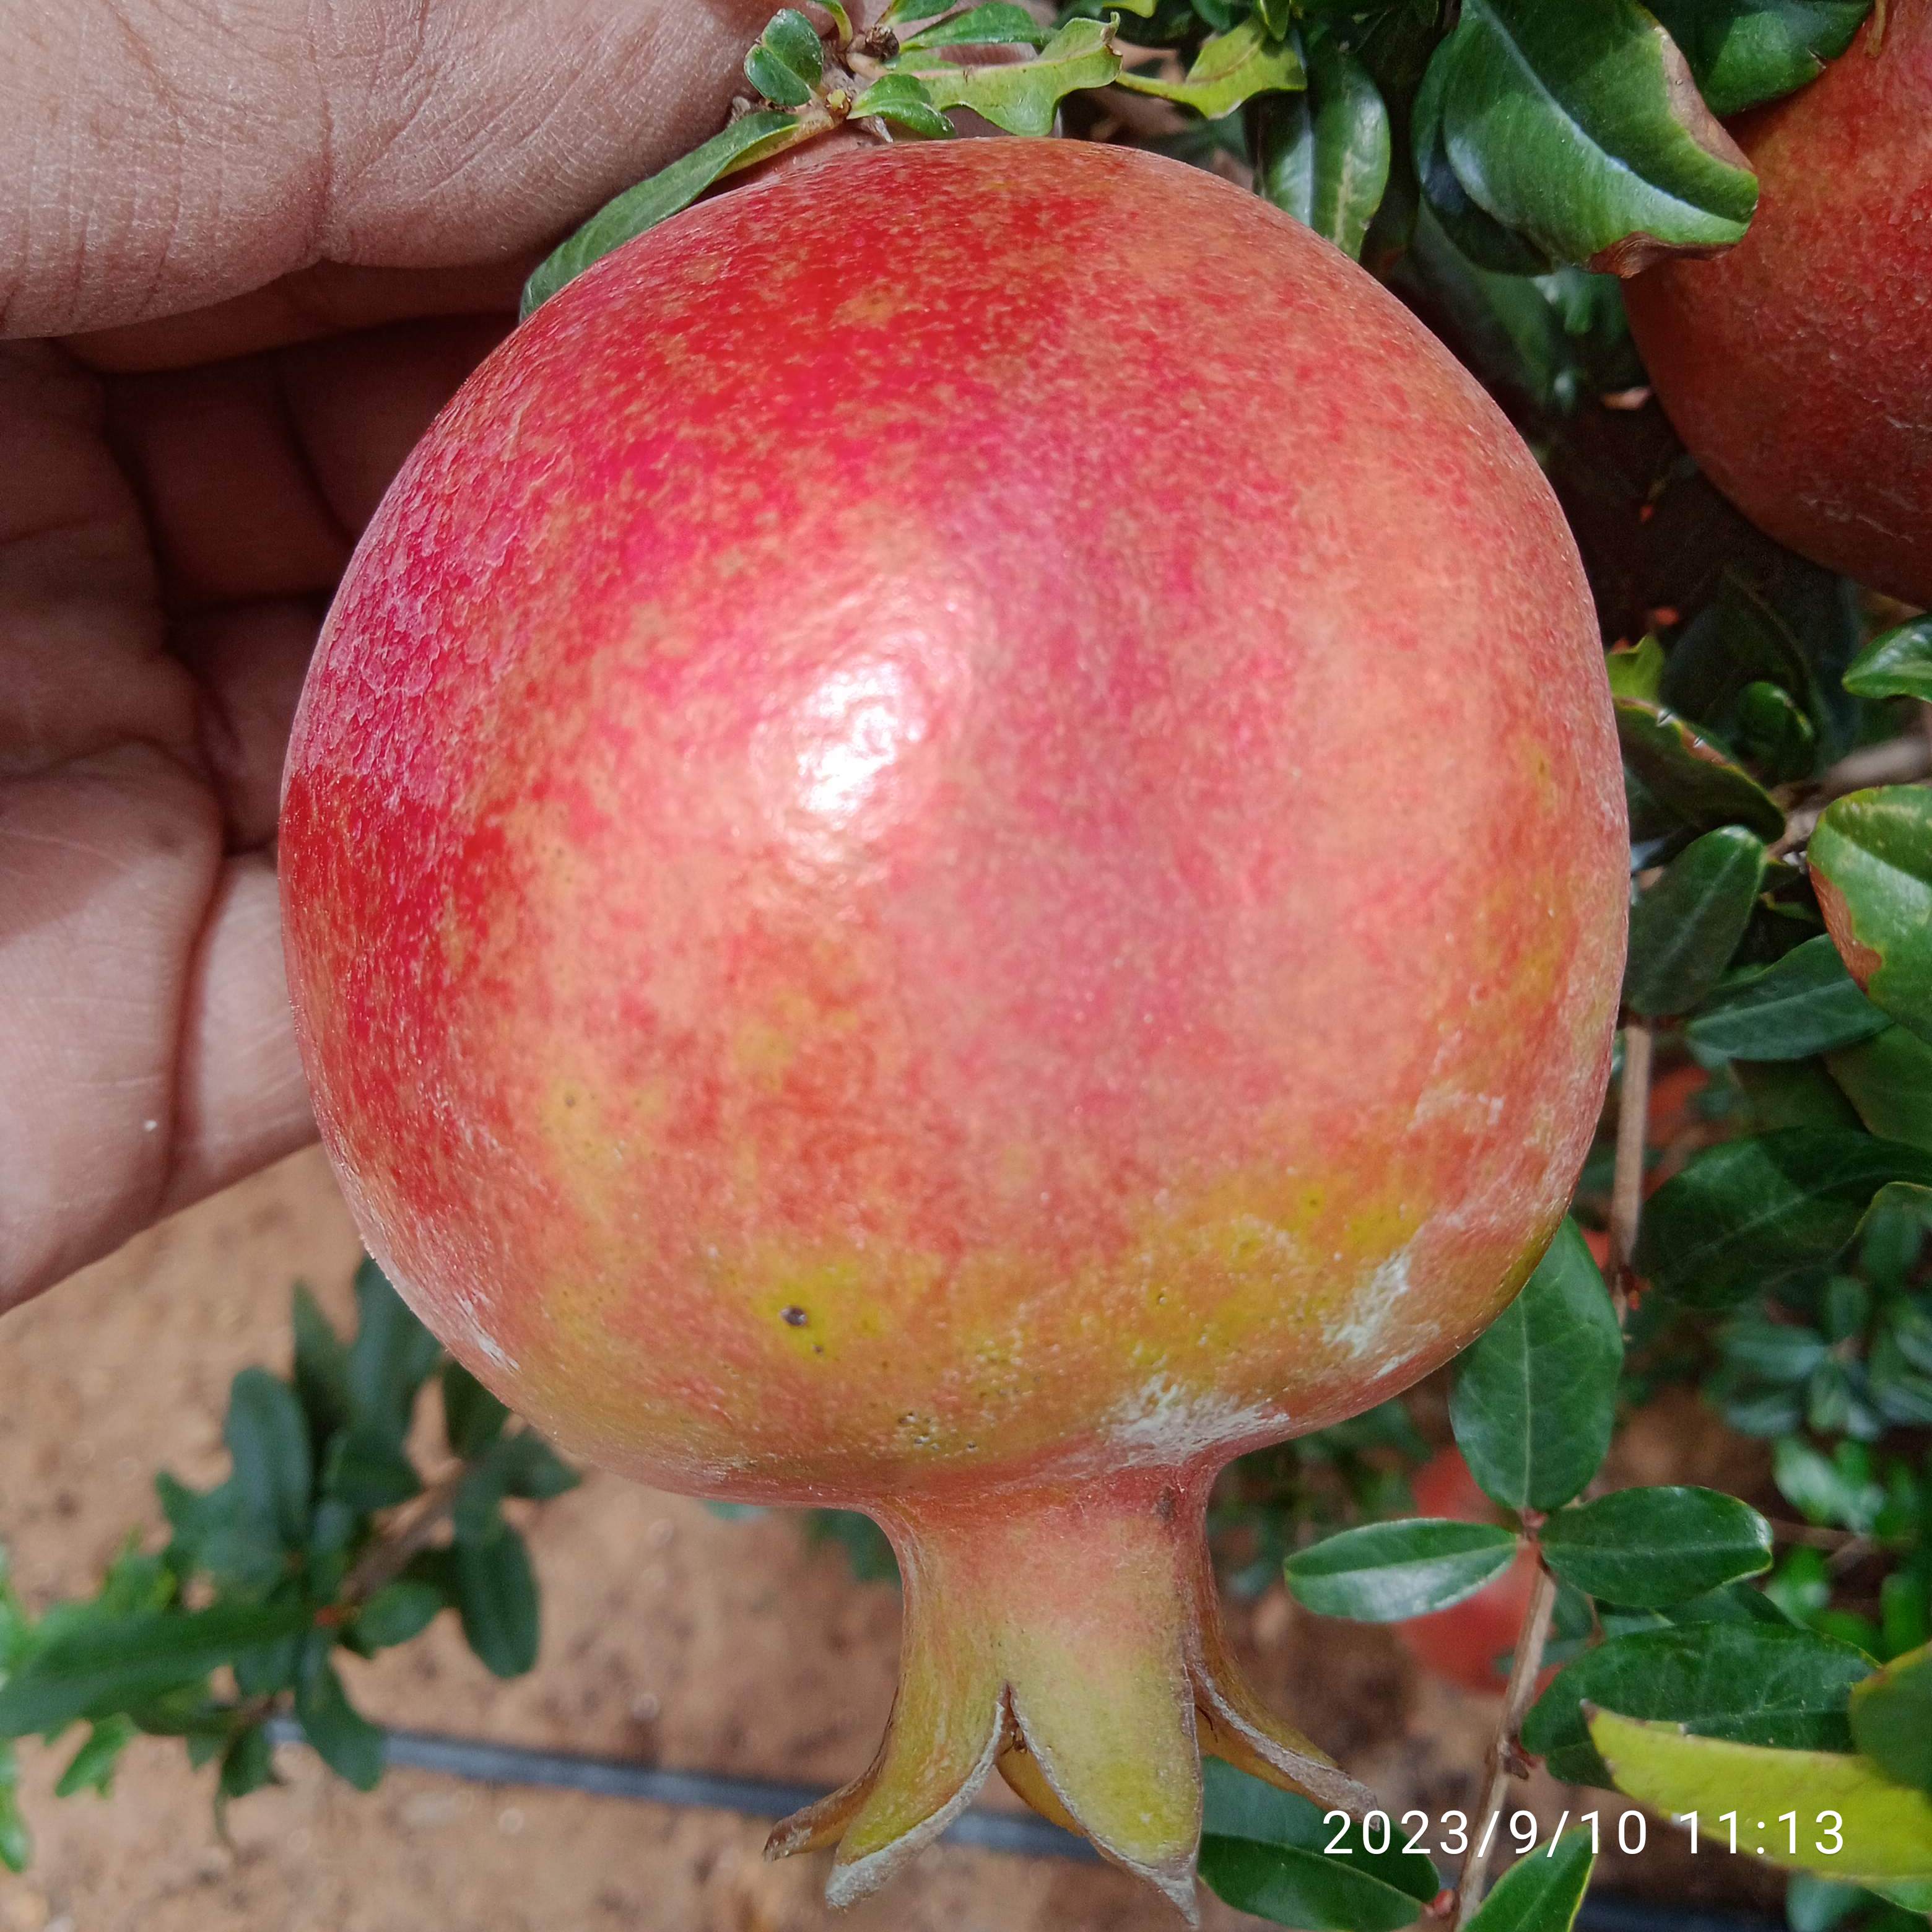
Label: Healthy